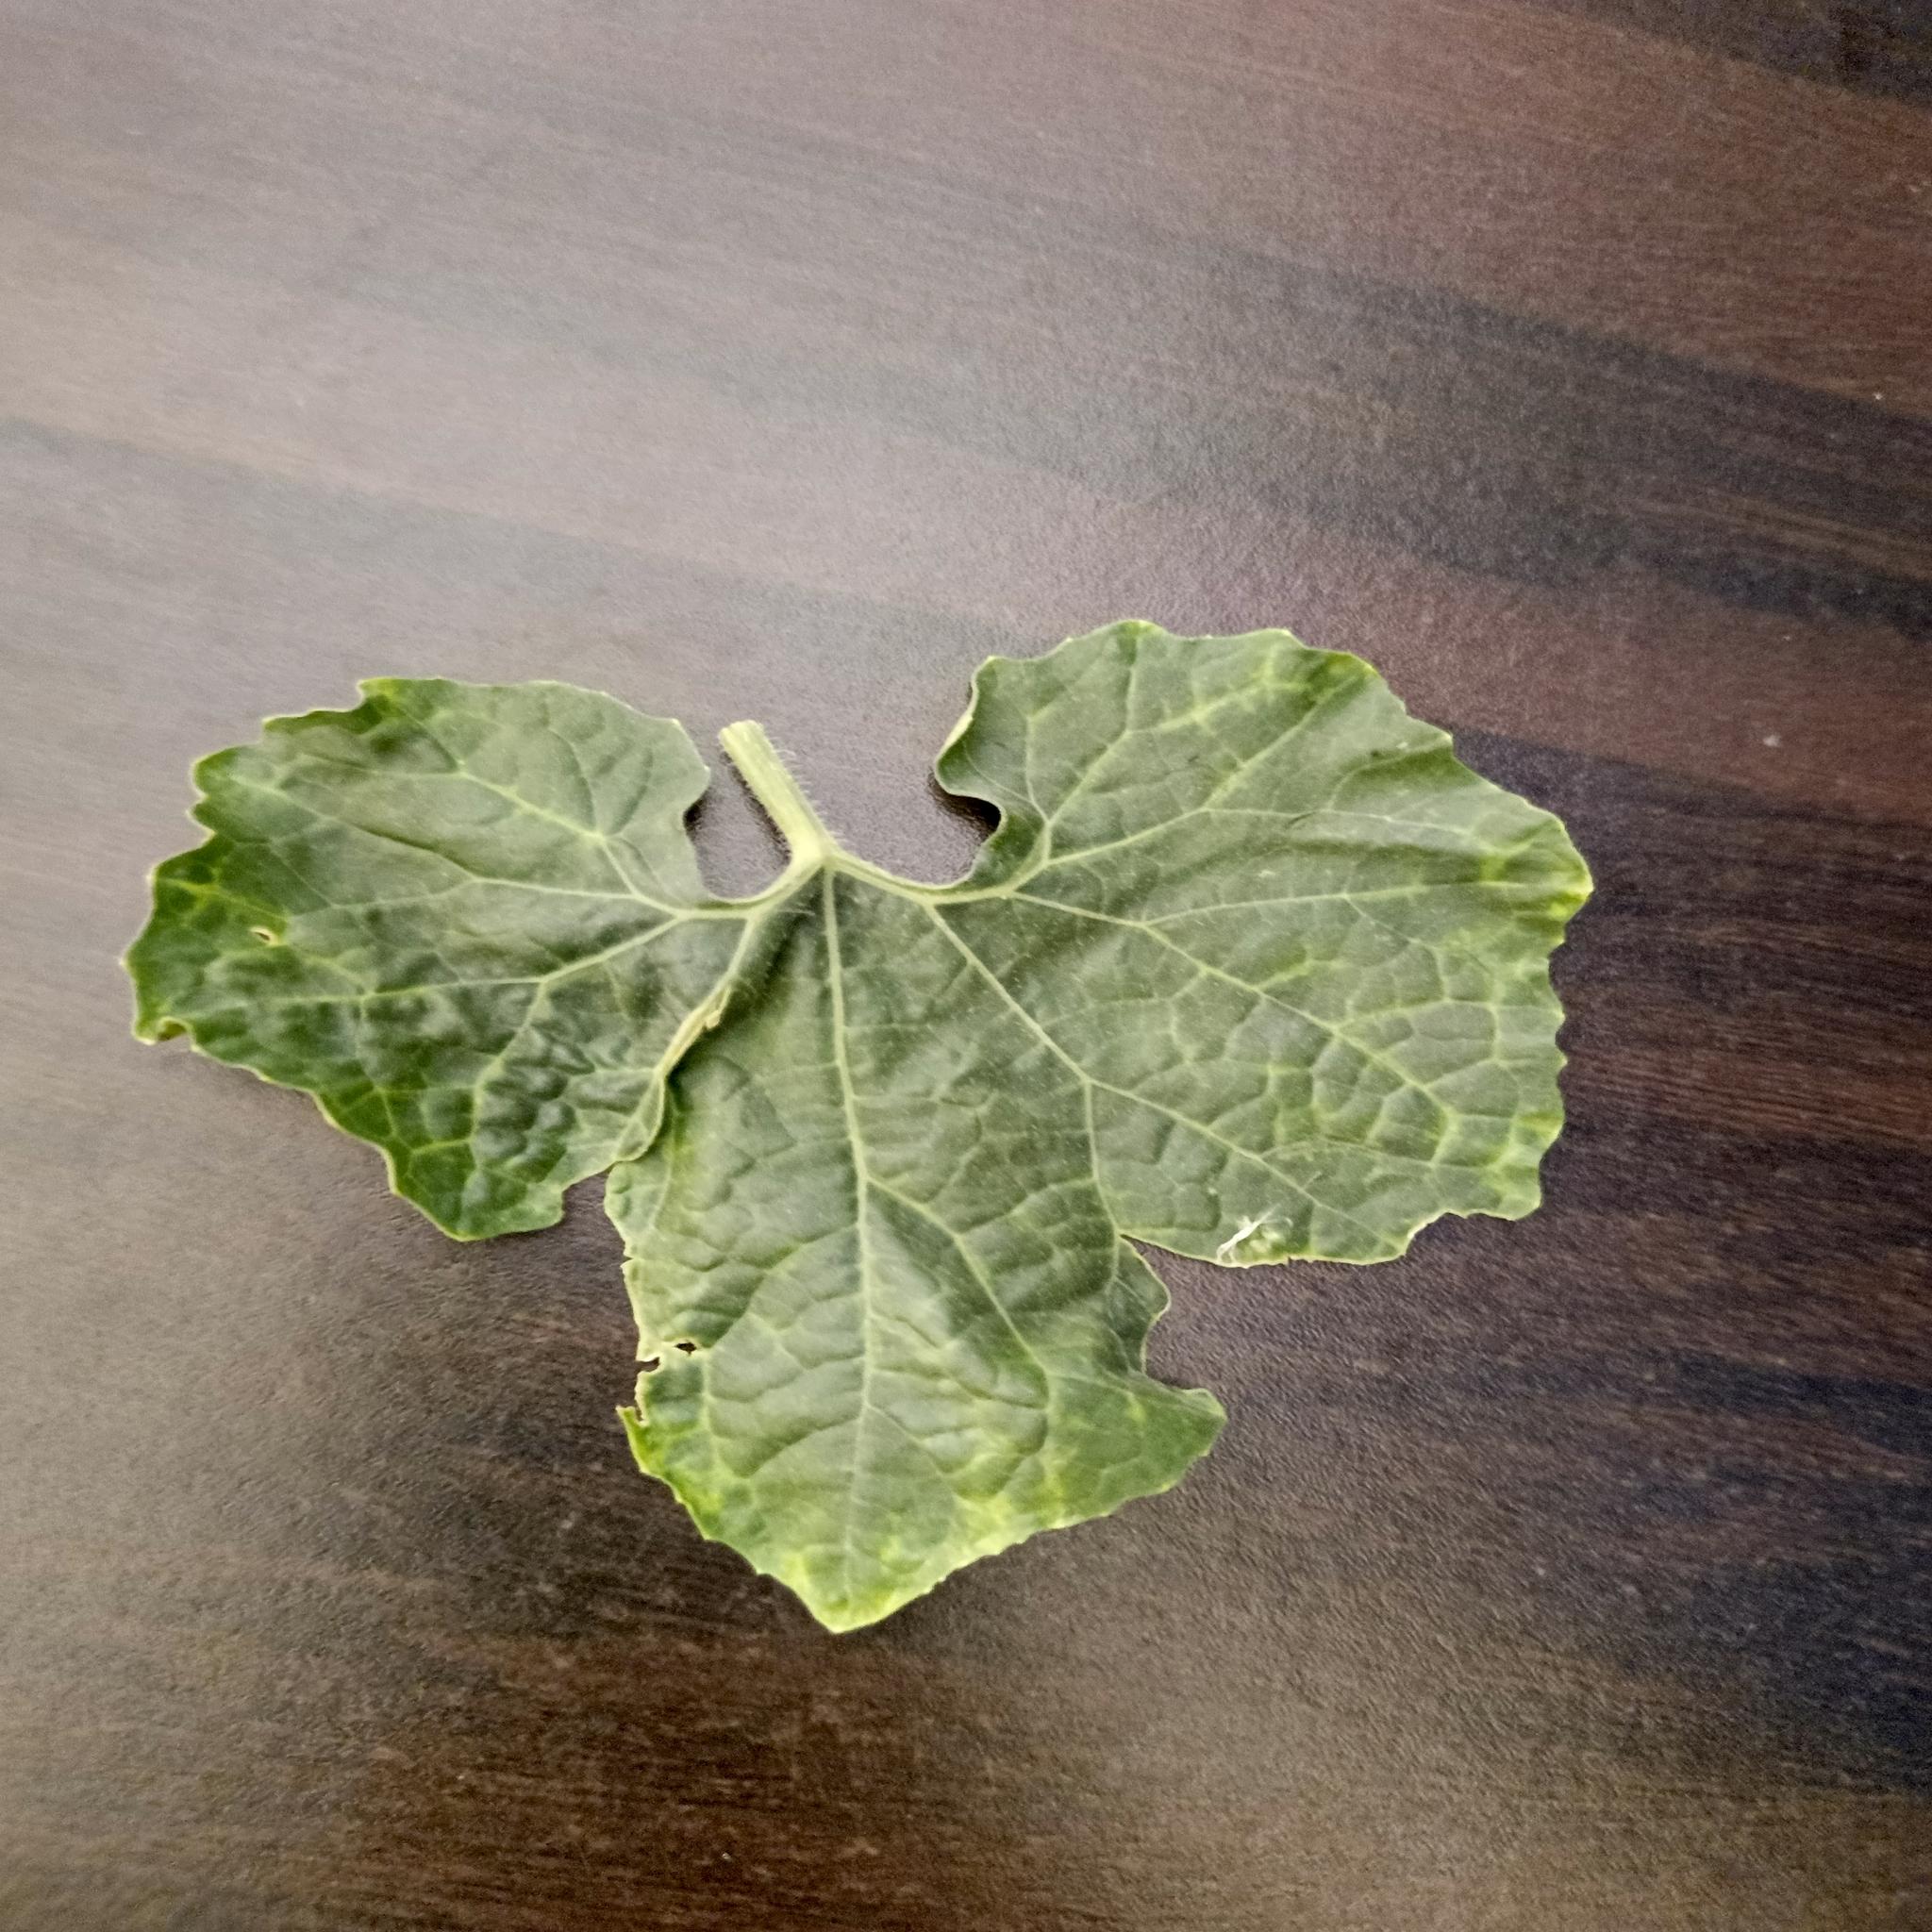
Label: Leaf curl